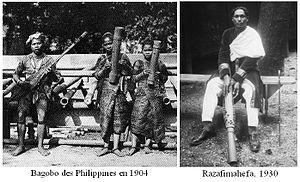
Joueurs de cithare tubulaire sur bambou des Philippines et de Madagascar. A gauche, des Bagobo du sud des Philippines jouant du ""s'ludoy"" en 1904. A droite, Razafimahefa, joueur de ""valiha"" merina, vers 1930. Photos d'archives, libres de tout droit.
Les Vazimbas sont, selon la tradition orale malgache, les premiers habitants de l'intérieur de l'île de Madagascar. Ils ont donné leur nom à une période de l'histoire malgache qui prend fin au début du XVIᵉ siècle.
Les Mérinas forment un peuple occupant la partie nord des hautes terres centrales de Madagascar, gravitant autour de la région d'Antananarivo. Le dialecte merina est une branche du malgache, une langue austronésienne faisant partie de la branche malayo-polynésienne.
Cet article traite de la catégorie des cordophones dans le système Hornbostel-Sachs. Conçu par Erich von Hornbostel et Curt Sachs en 1914, ce système permet une classification des instruments de musiques.
Madagascar, en forme longue la république de Madagascar, est un État insulaire situé dans l'océan Indien et géographiquement rattaché au continent africain, dont il est séparé par le canal du Mozambique. C’est la cinquième plus grande île du monde après l'Australie, le Groenland, la Nouvelle-Guinée et Bornéo. Longue de 1 580 km et large de 580 km, Madagascar couvre une superficie de 587 000 km². Sa capitale est Antananarivo et le pays a pour monnaie l'ariary. Ses habitants, les Malgaches, sont un peuple austronésien parlant une langue malayo-polynésienne : le malgache. Le pays est entouré par d'autres îles et archipels dont l'île Maurice, les Seychelles, Mayotte, les Comores et La Réunion.
La musique malgache est riche d'influences proches et lointaines dans le temps et l'espace. En effet, elle a su conserver son patrimoine ancien austronésien de l'Asie du Sud-Est, mais aussi de la proche Afrique, tout en amalgamant de nouveaux genres beaucoup plus récents dus aux contacts avec l'Europe et les États-Unis.
Le valiha est une variété de cithare tubulaire en bambou qu'on rencontre dans tout Madagascar. Ses origines sont indéniablement indonésiennes et on en trouve des variantes, parfois plus primitives, parfois plus évoluées, chez la plupart des peuples malais montagnards, y compris ceux des Philippines. Il est également présent chez les peuples de même origine de la péninsule indochinoise.